Question: Please indicate a possible affordance area of the bowl that can be used for holding.
Please indicate a possible affordance area of the bowl that can be used for containing food.
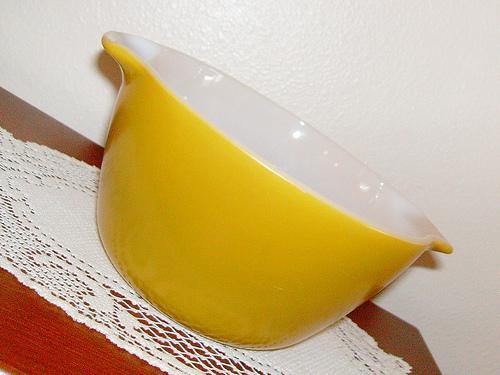
Answer: [90, 31.5, 457, 356.5]